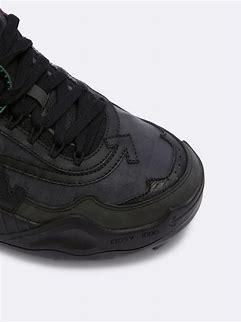
Brand: Off-White
Model: Off Odsy 1000